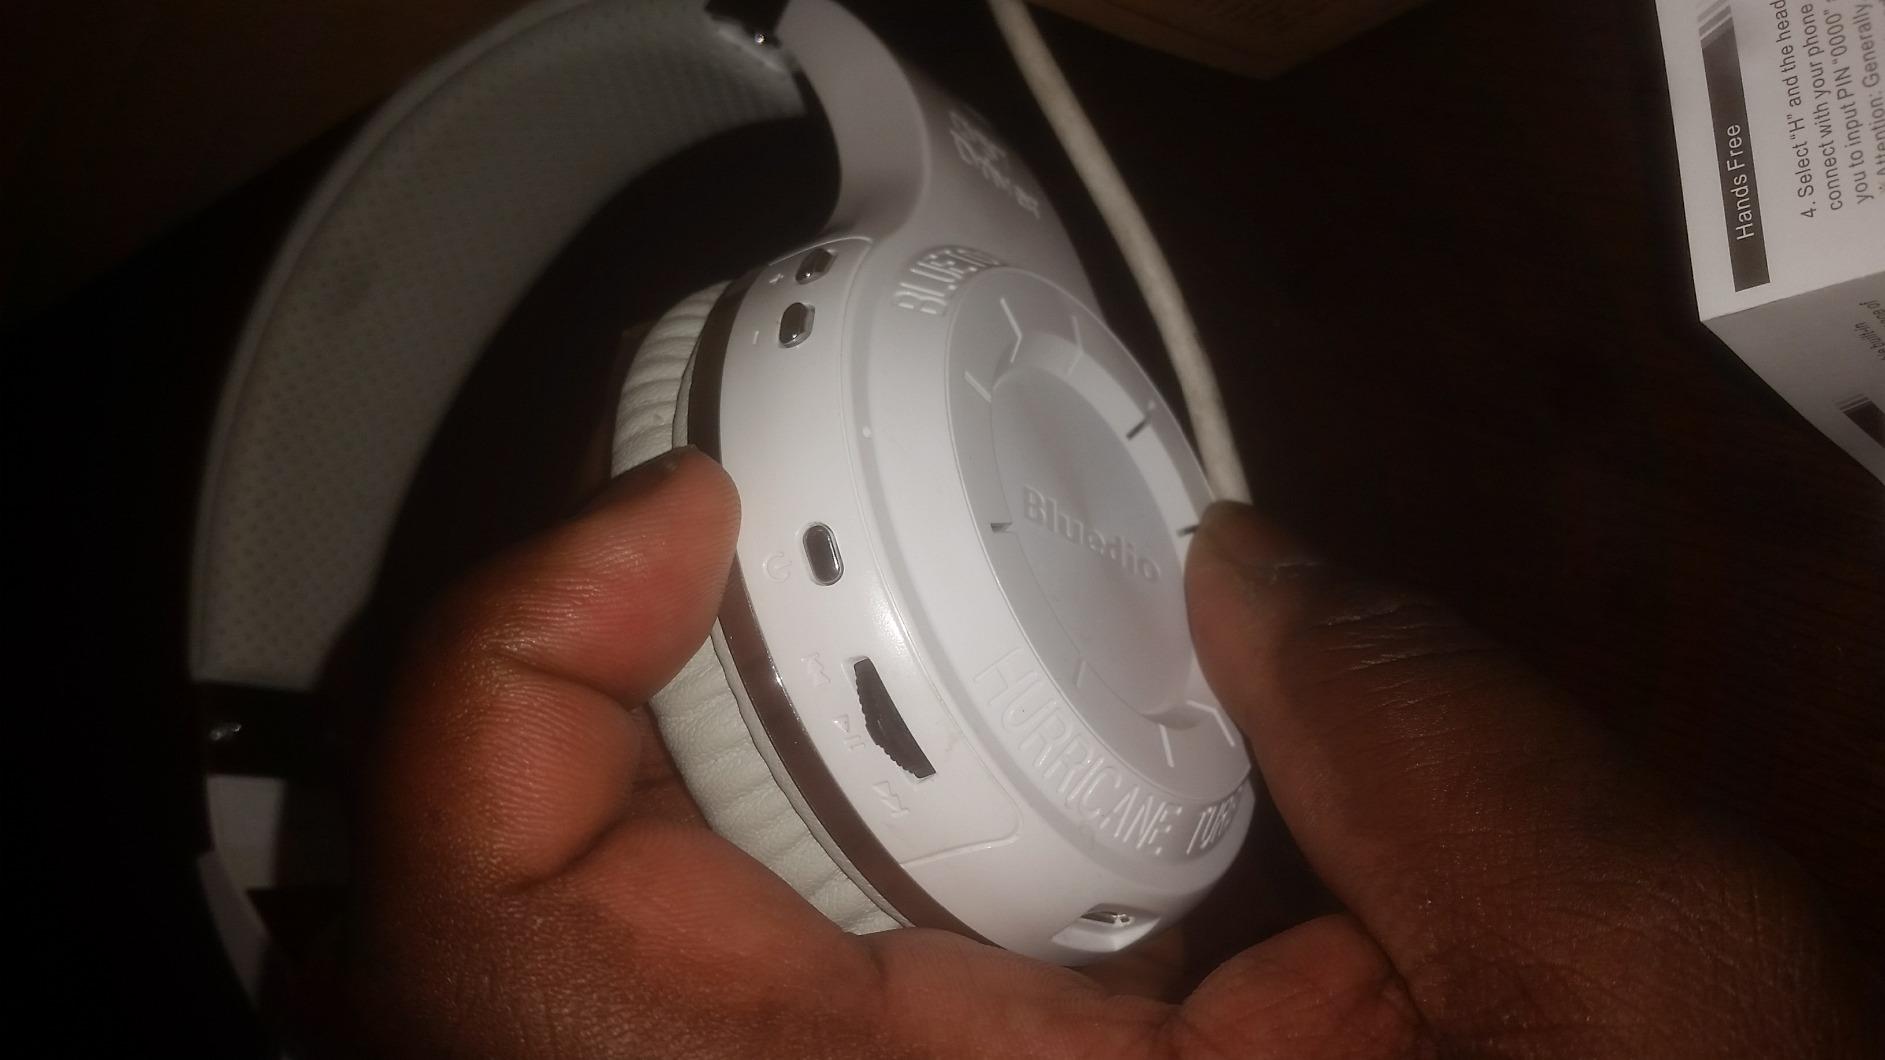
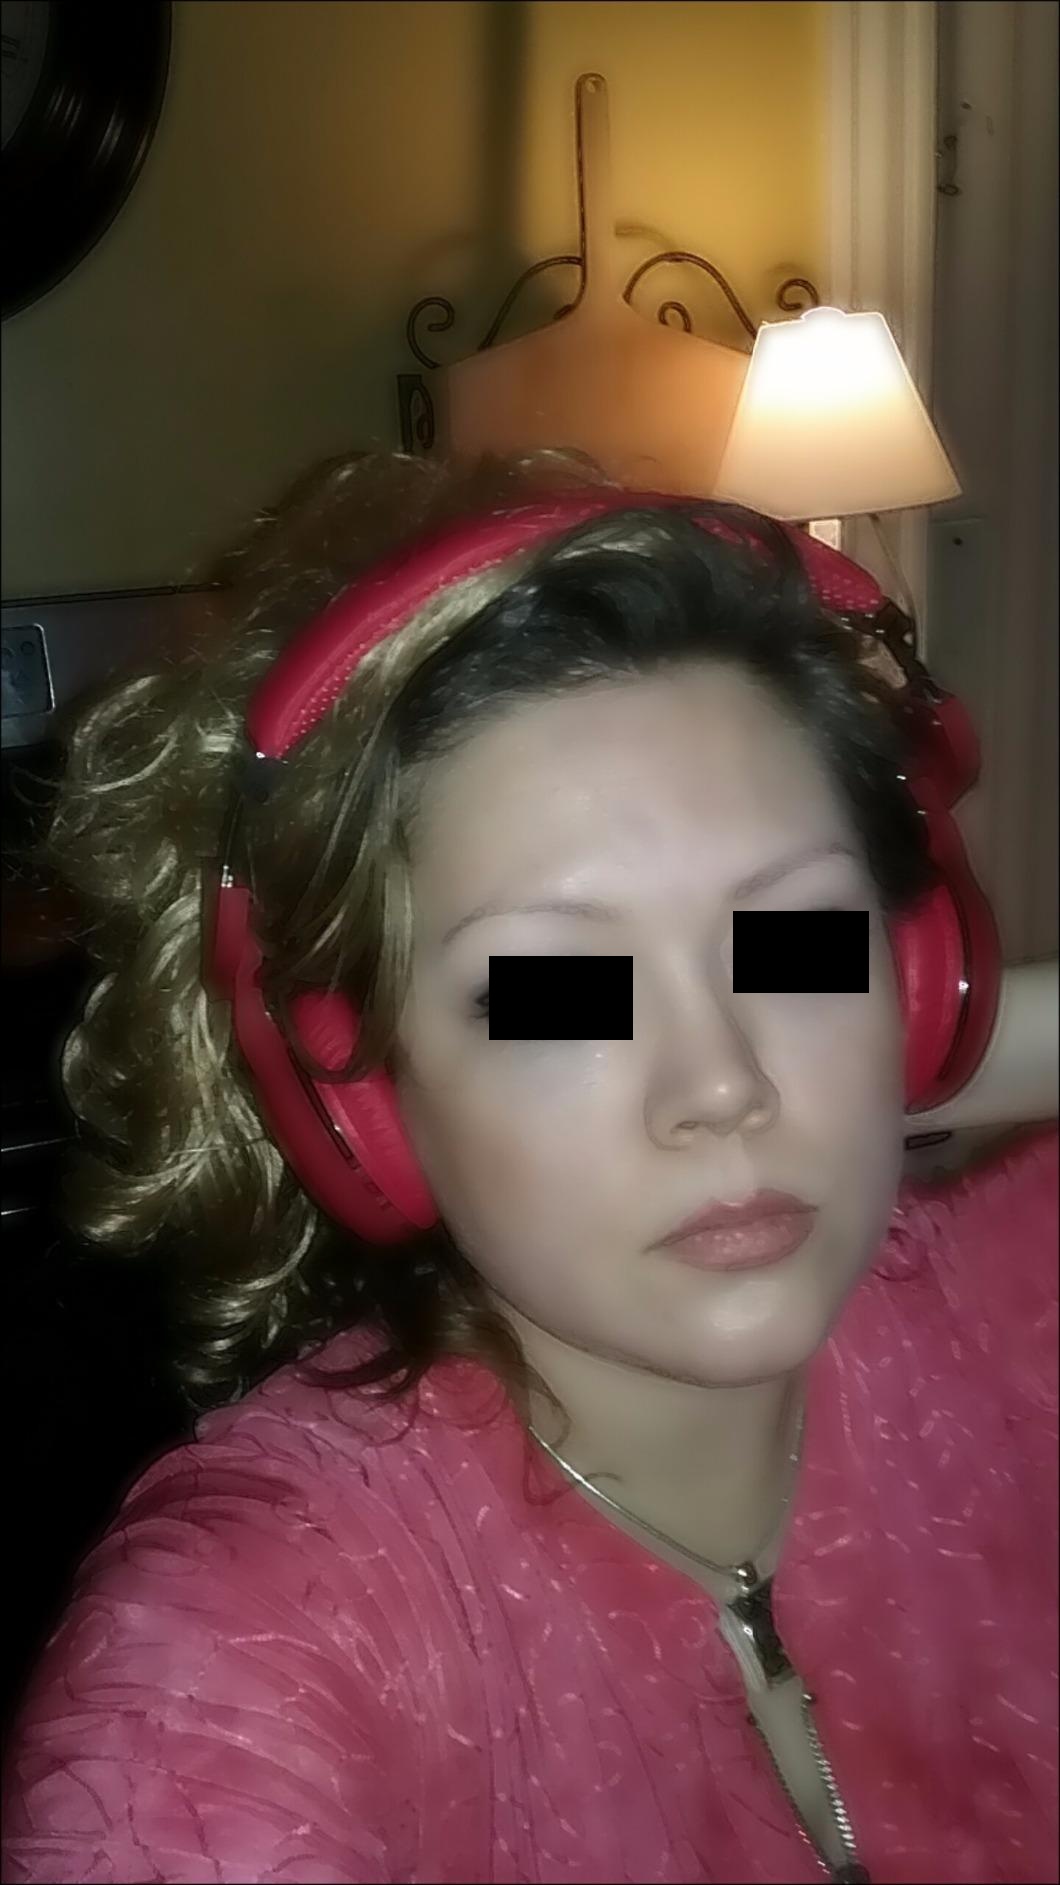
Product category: headphones
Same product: no